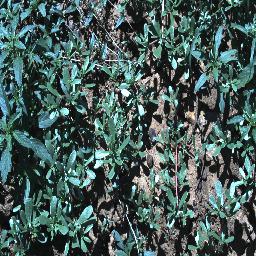
Label: negative